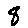
Label: 8